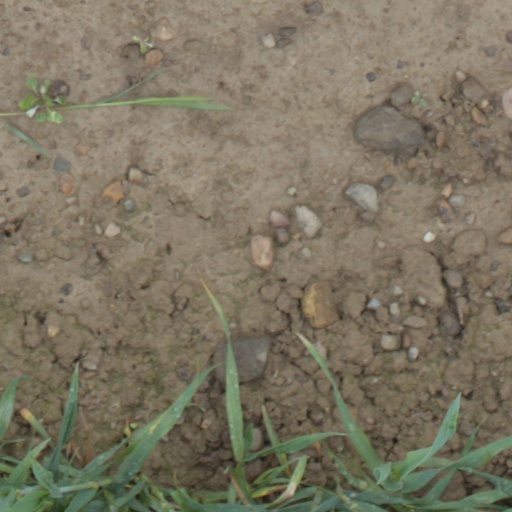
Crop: wheat